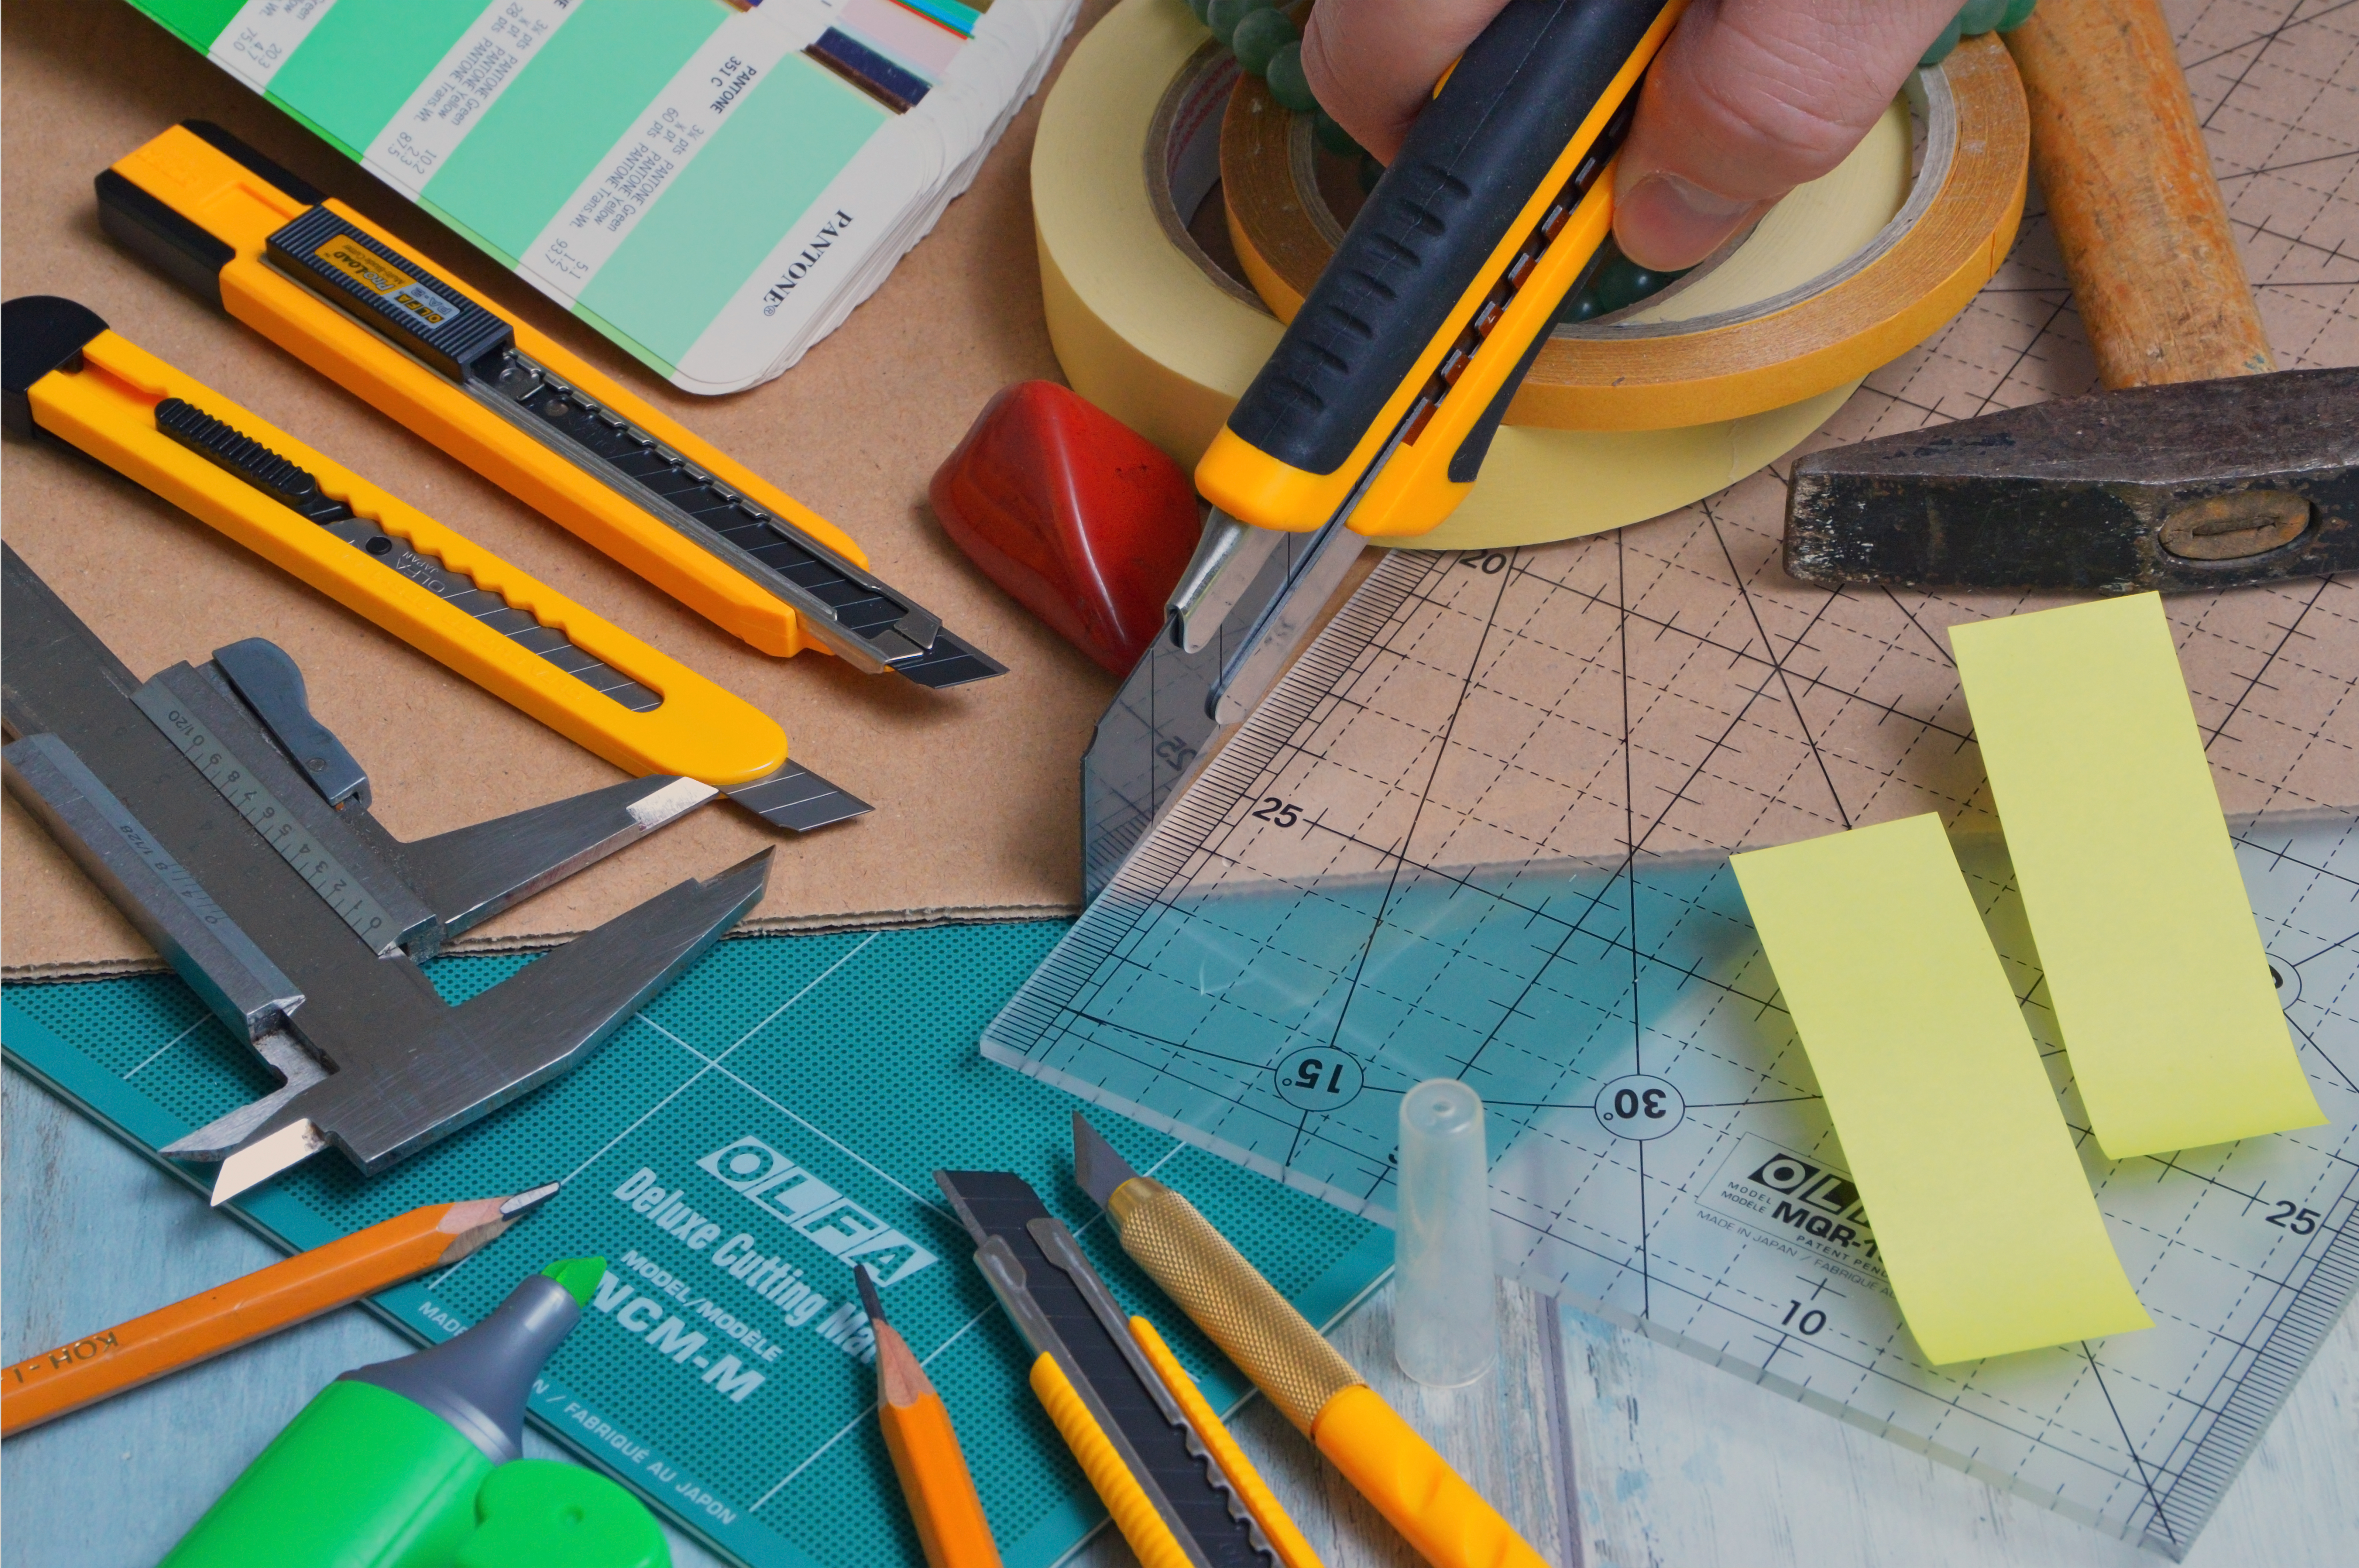
knife, paper, cutting, isolated, tool, cutter, craft, background, cut, box, white, metal, office, sharp, blade, object, work, plastic, steel, hand, razor, yellow, vector, utility, product, material, angle